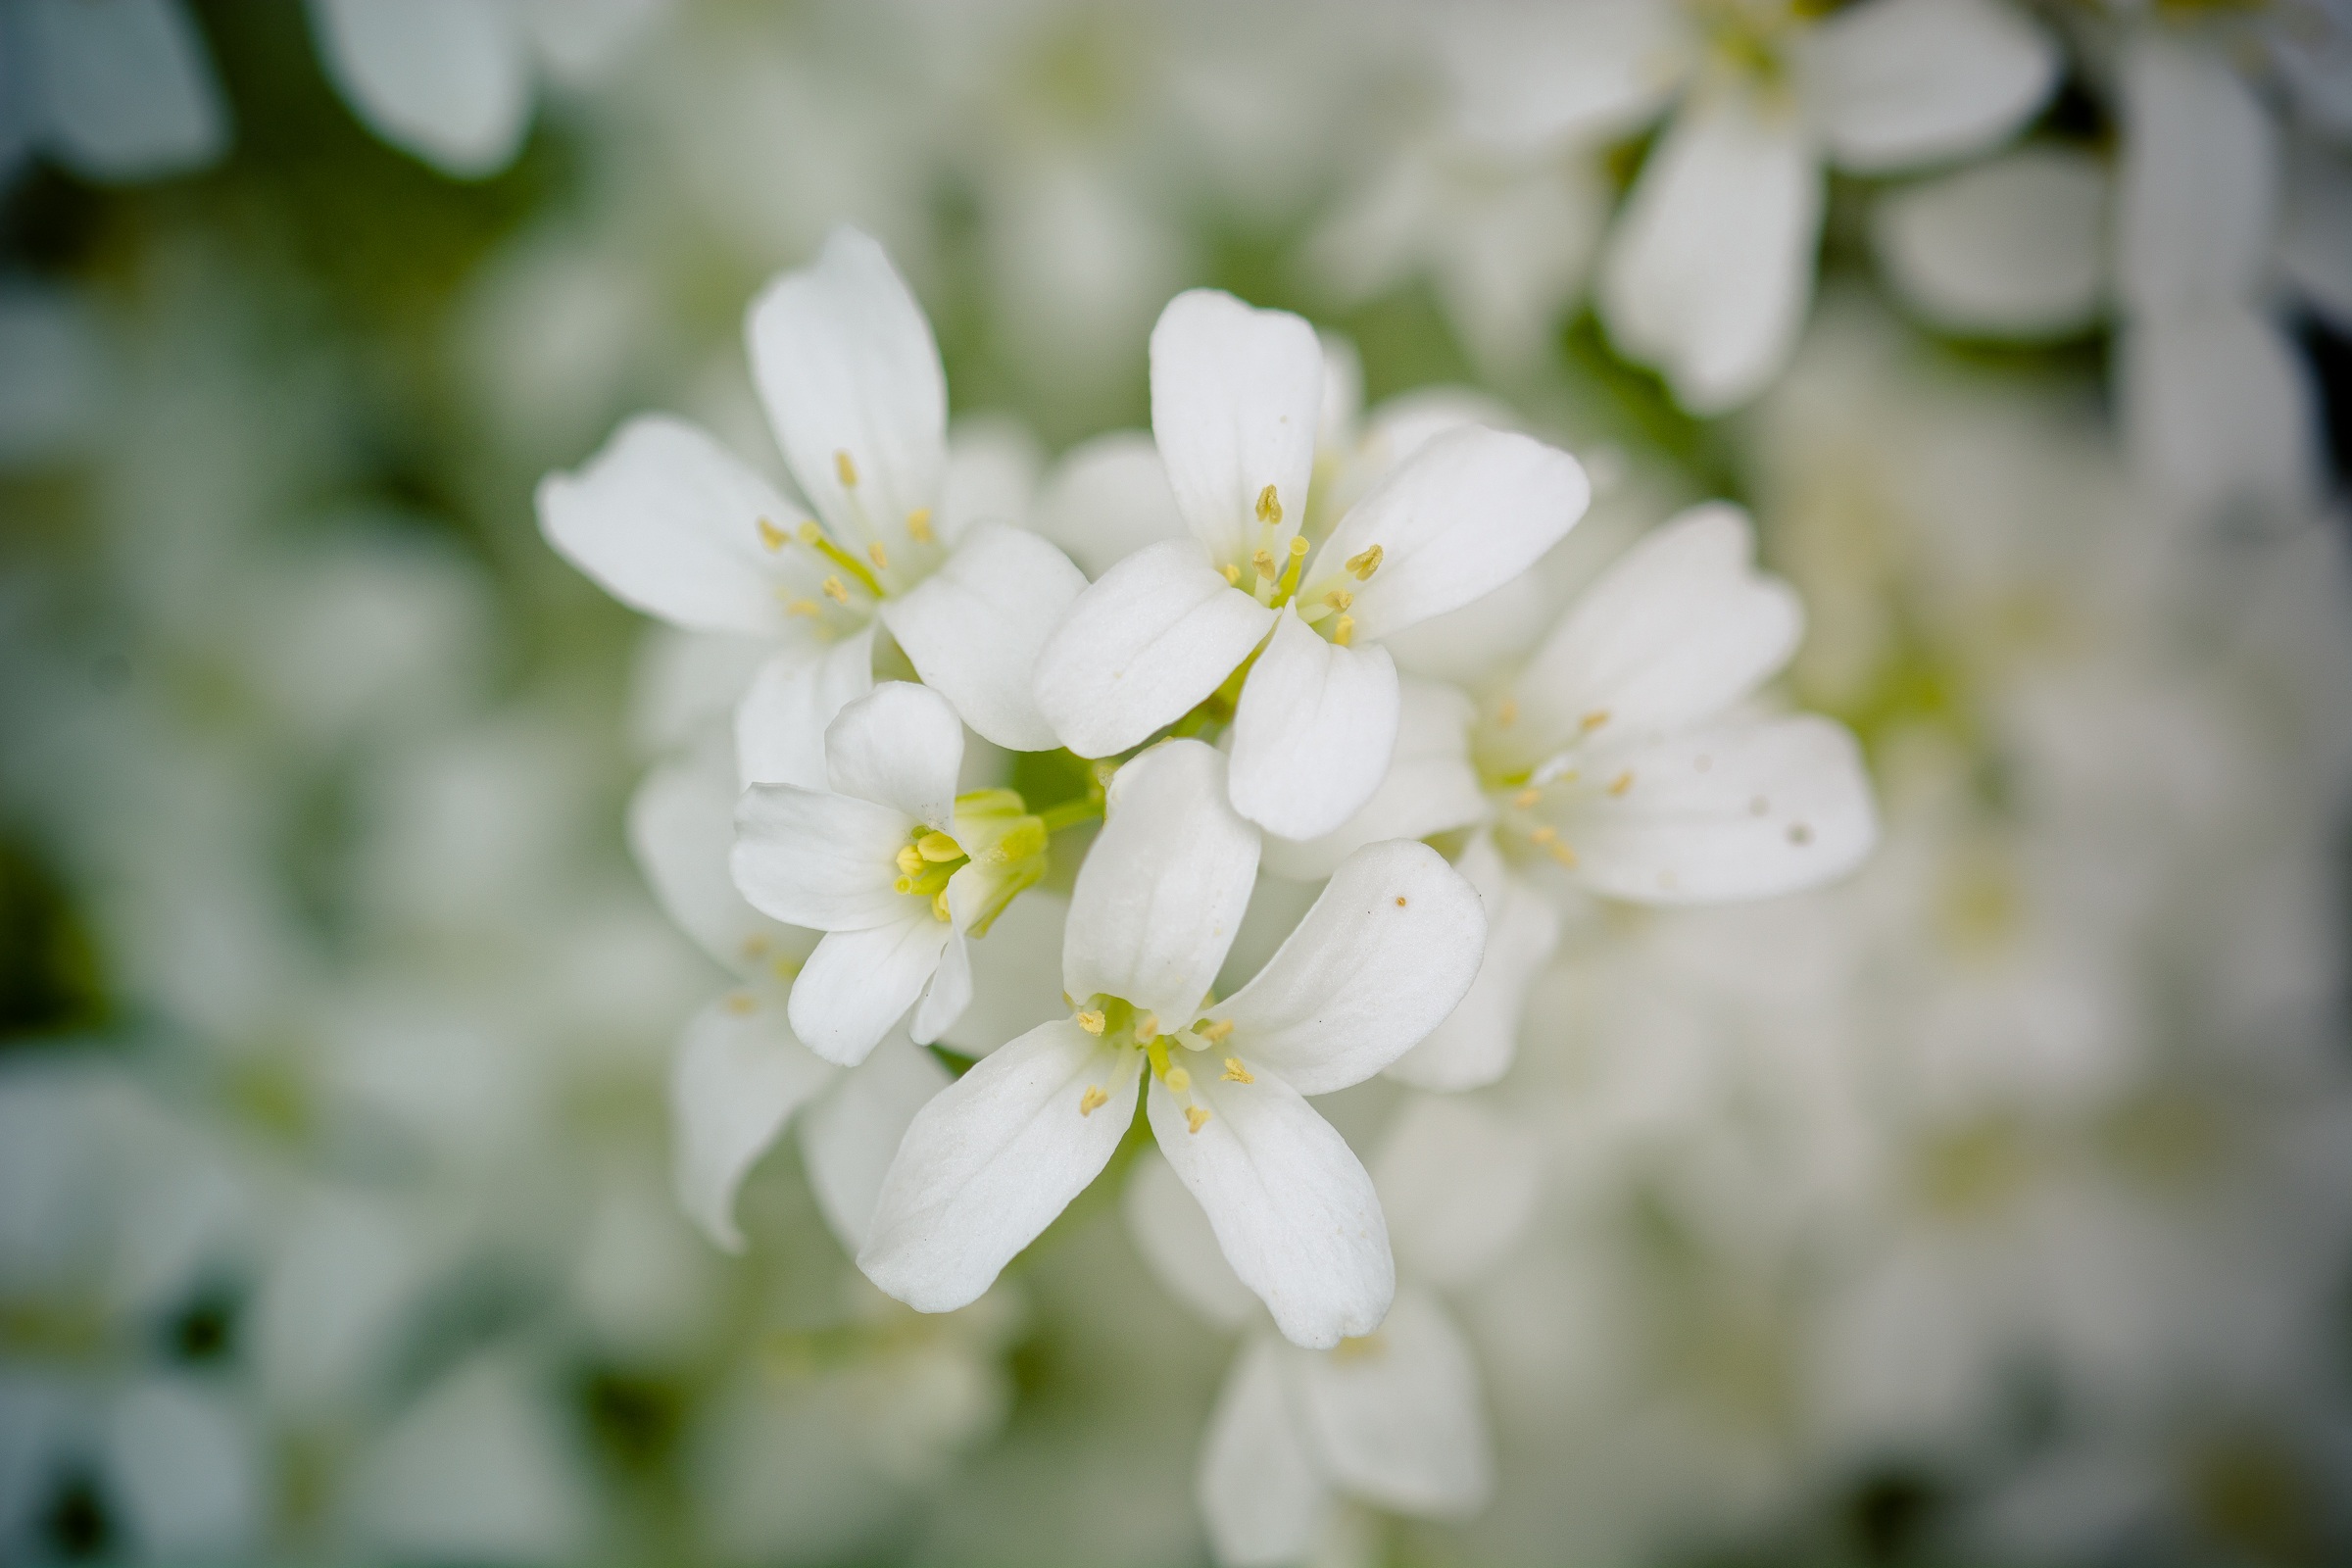
nature, branch, blossom, plant, white, photography, sunlight, flower, petal, bloom, spring, green, produce, macro, botany, garden, flora, wildflower, flowers, close up, macro photography, blossomed, inflorescence, jasmine, flowering plant, land plant